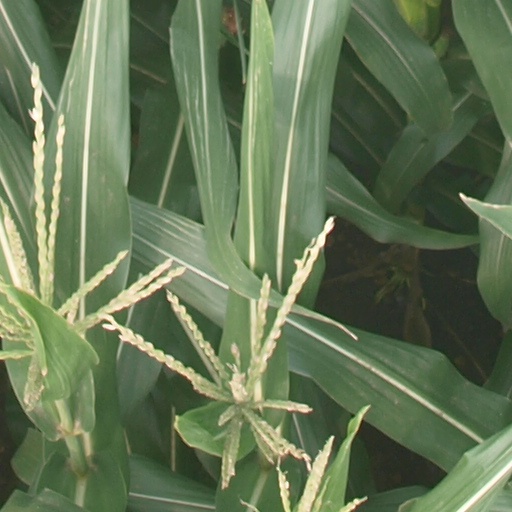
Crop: maize; corn